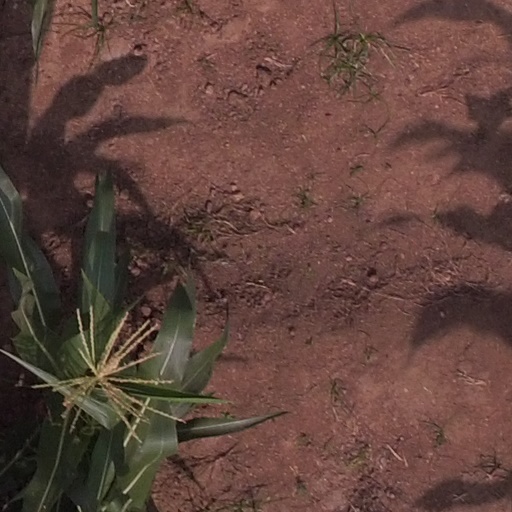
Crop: maize; corn